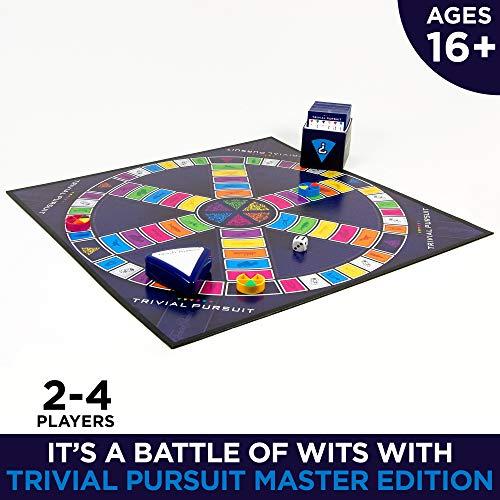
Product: Hasbro Gaming Trivial Pursuit Master Edition Trivia Board Game for Adults and Teens Ages 16 and Up(Amazon Exclusive)
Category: Toys & Games | Games & Accessories | Board Games
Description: The Trivial Pursuit Master Edition game is for the trivia buff who loves to show off how smart they are.
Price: $36.95
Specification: ProductDimensions:3.5x10.5x10.5inches|ItemWeight:2.01pounds|ShippingWeight:3.4pounds(Viewshippingratesandpolicies)|ASIN:B003EYUTW8|Itemmodelnumber:16762|Manufacturerrecommendedage:14yearsandup|Batteries:2AAAbatteriesrequired.